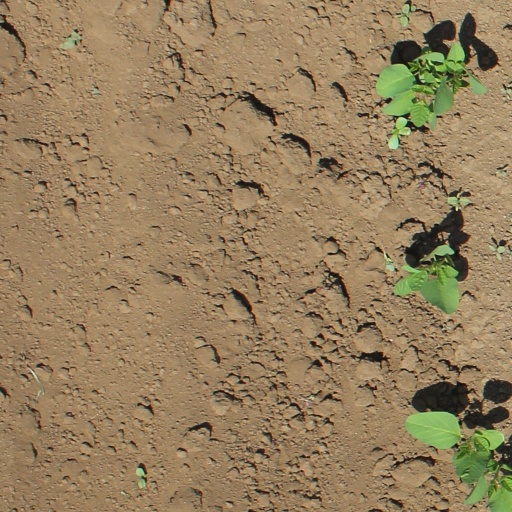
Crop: soybean